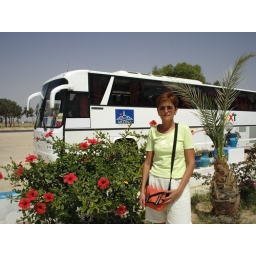
Hibiscus small tree and our travel bus in the background